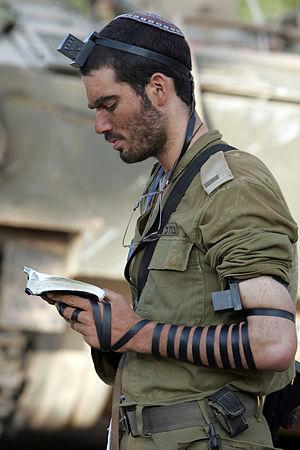
L'office religieux de Sha'harit ou Chaharit est l'ensemble des prières du matin que chaque juif doit faire, qu'il soit grand ou petit, vieux ou jeune, tourné vers Jérusalem.
Les téfilines, appelés phylactères dans les sources chrétiennes, sont des objets de culte propres au judaïsme rabbinique. Constitués de deux petits boîtiers cubiques contenant quatre passages bibliques et attachés au bras et à la tête par des lanières de cuir, ils sont portés lors de la lecture du shema et de la prière matinale des jours profanes par les hommes ayant atteint leur majorité religieuse.
Le sionisme religieux, ou mouvement religieux sioniste, est une idéologie combinant sionisme et judaïsme, avec pour objectif de concilier la réalisation du sionisme avec les principaux fondements de la Torah.
L’Armée de défense d'Israël est l'armée de l'État d'Israël.